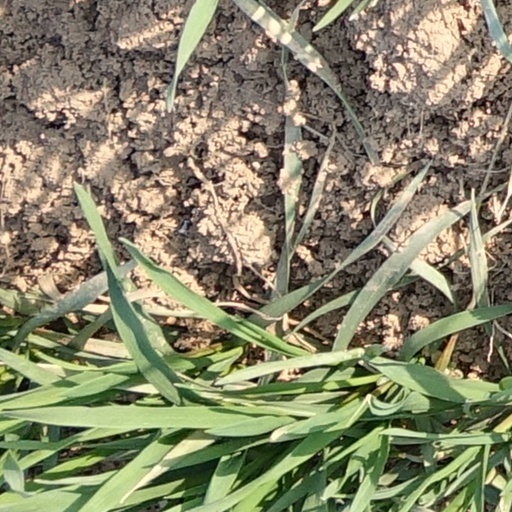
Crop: wheat